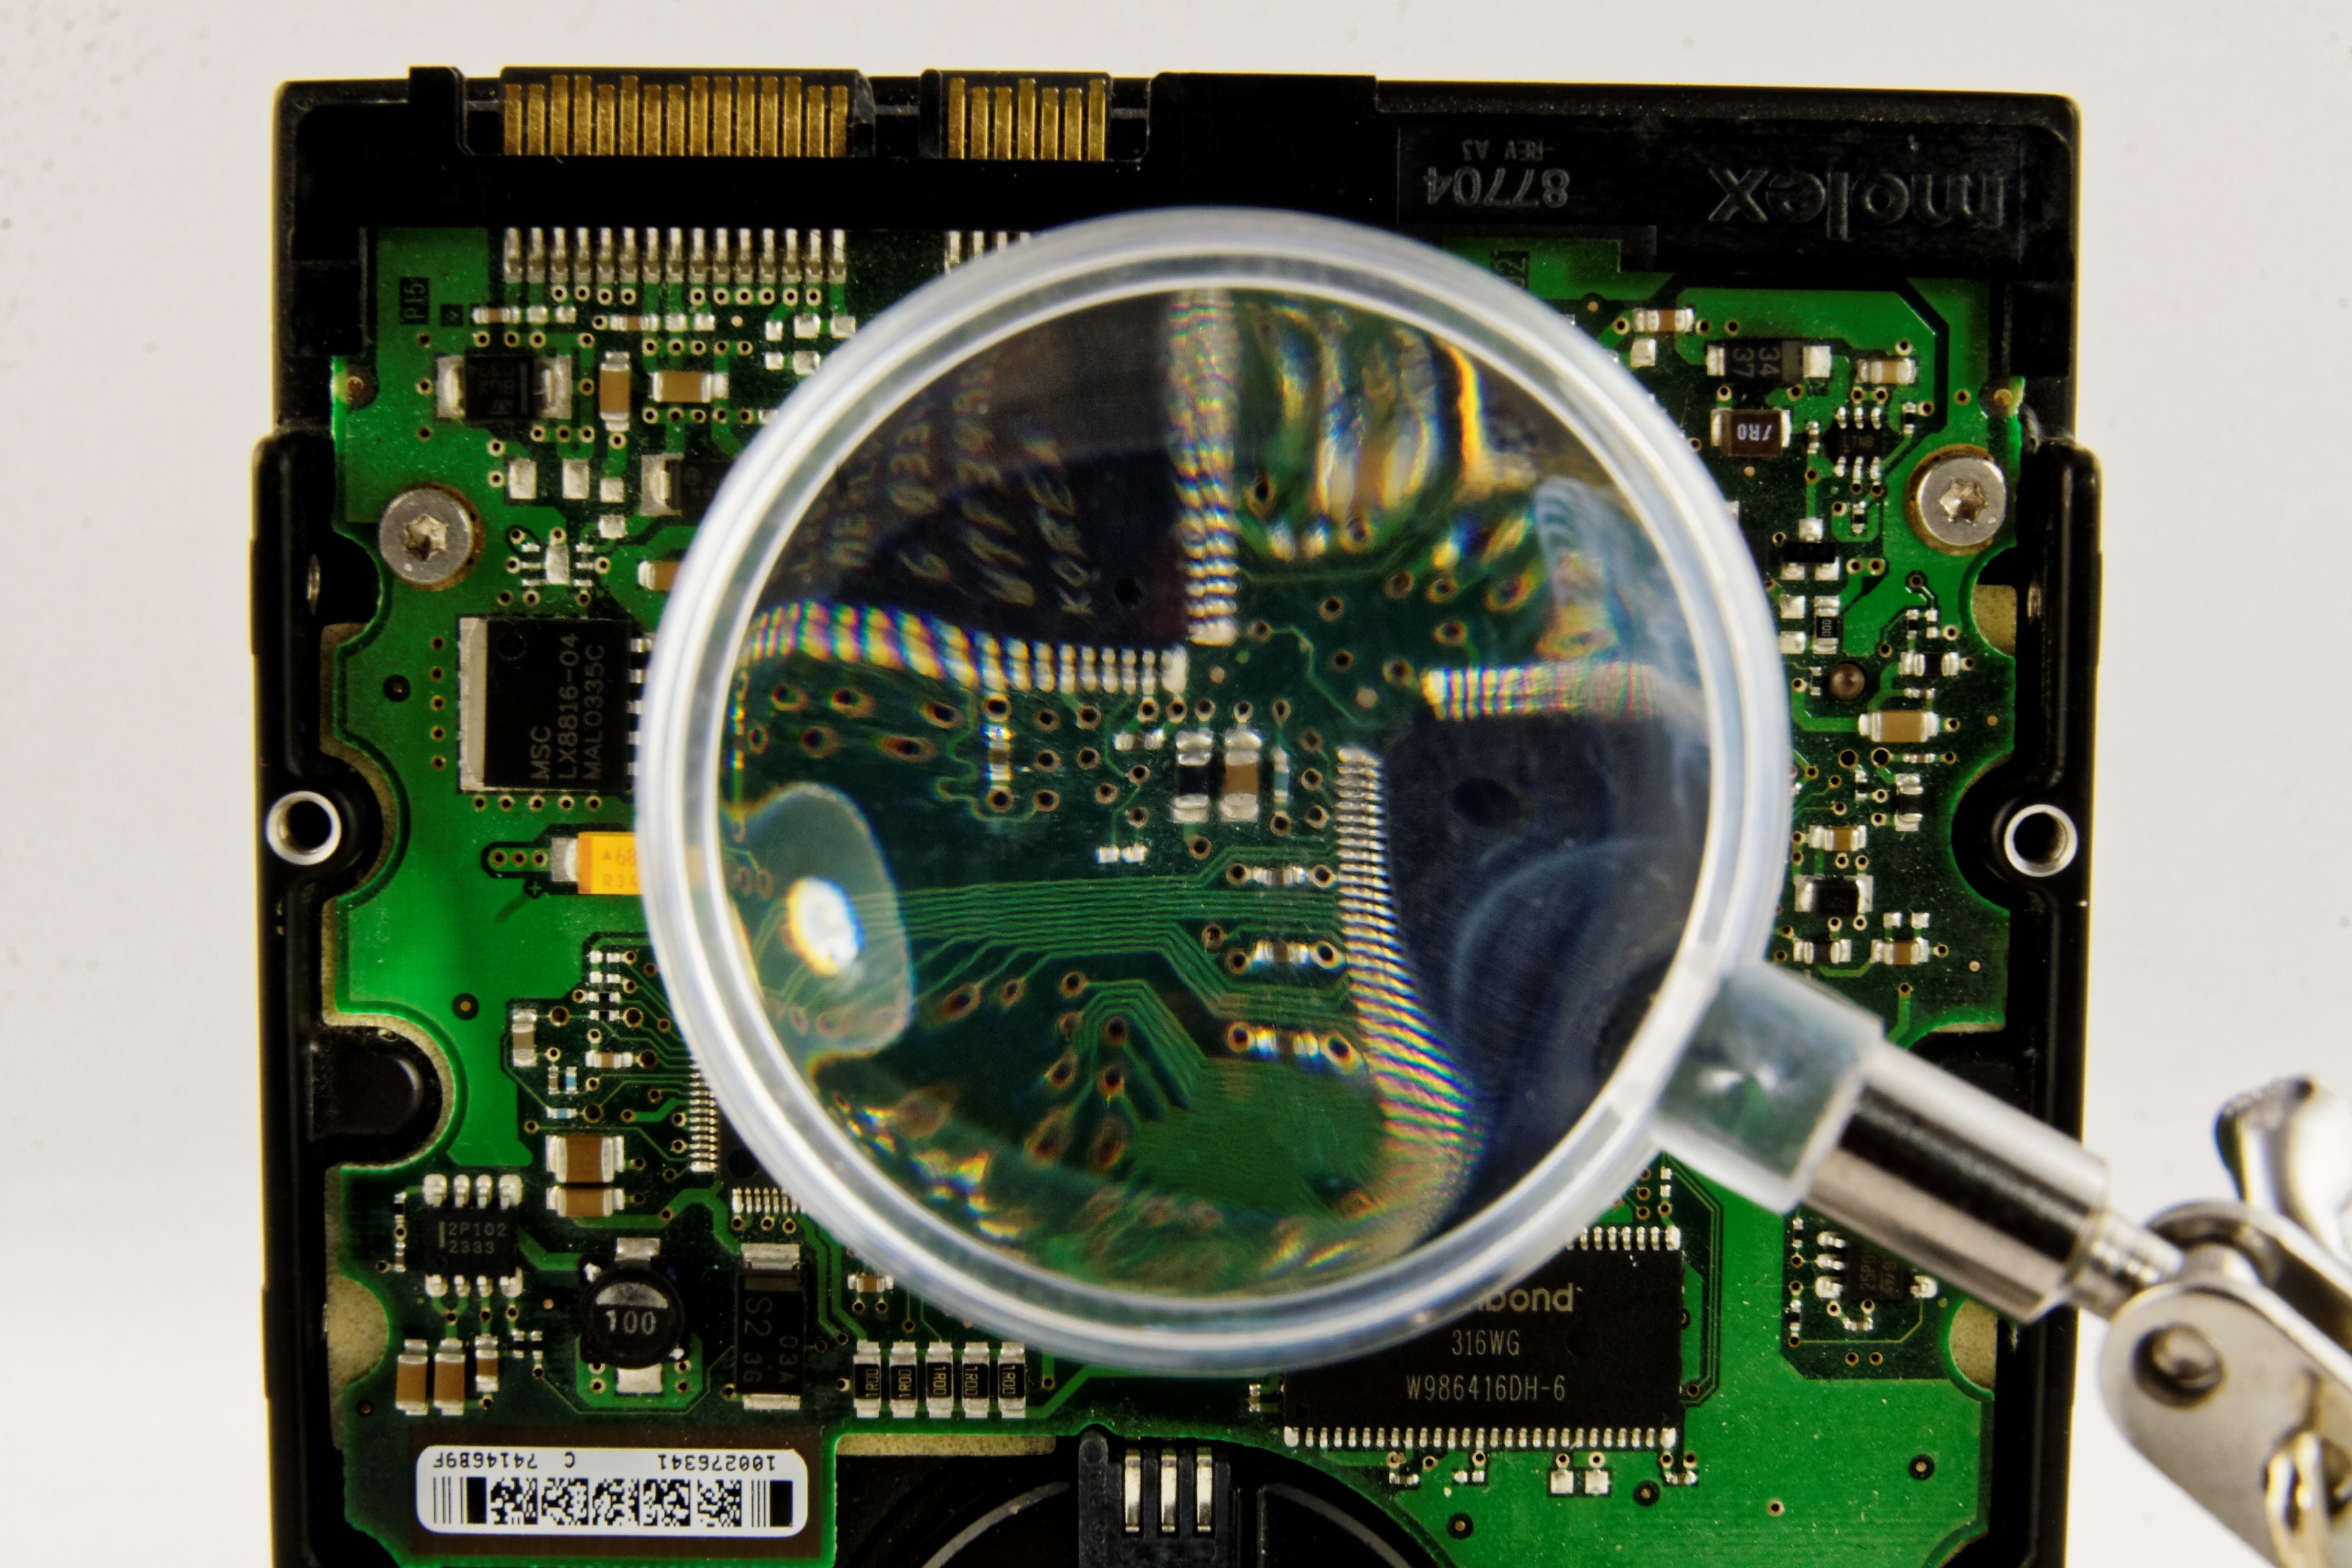
computer, board, technology, gadget, magnifying glass, trace, electronics, semiconductor, digital, silicon, chip, magnification, hard drive, hdd, smd, microcontroller, elektroniker, personal computer hardware